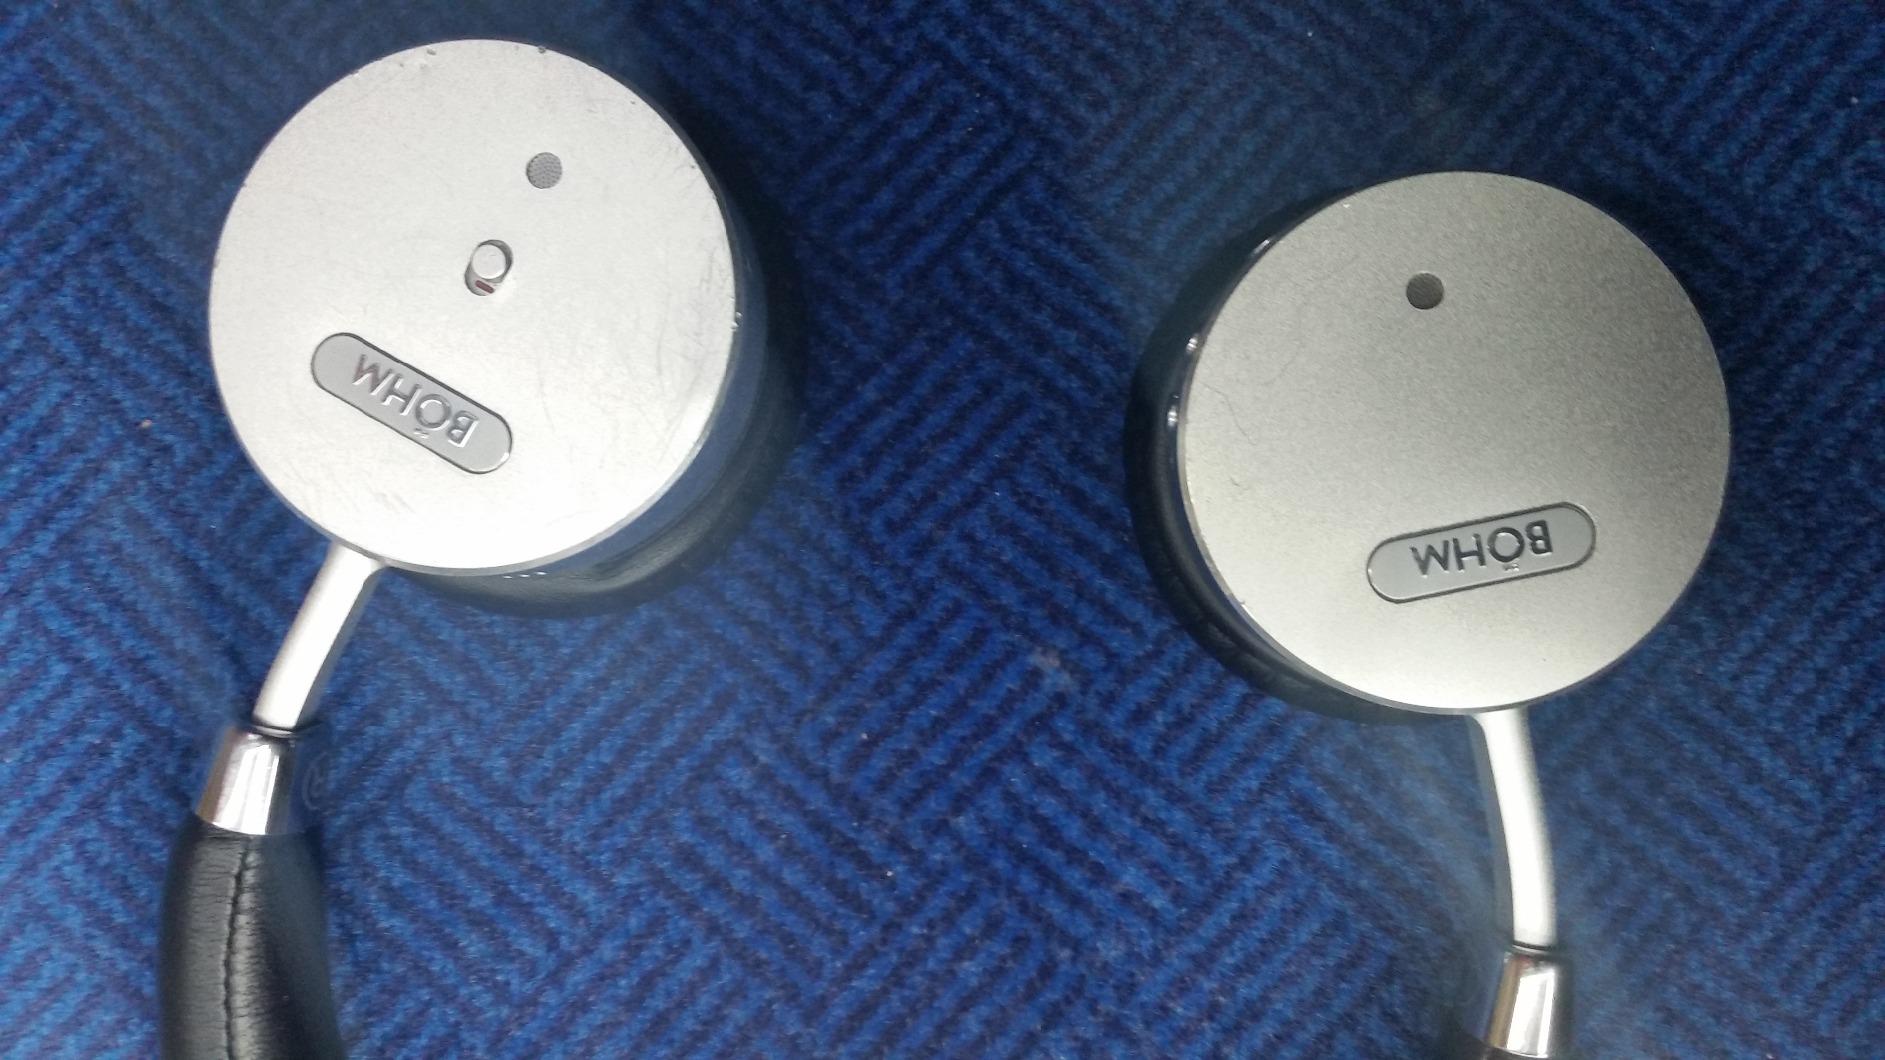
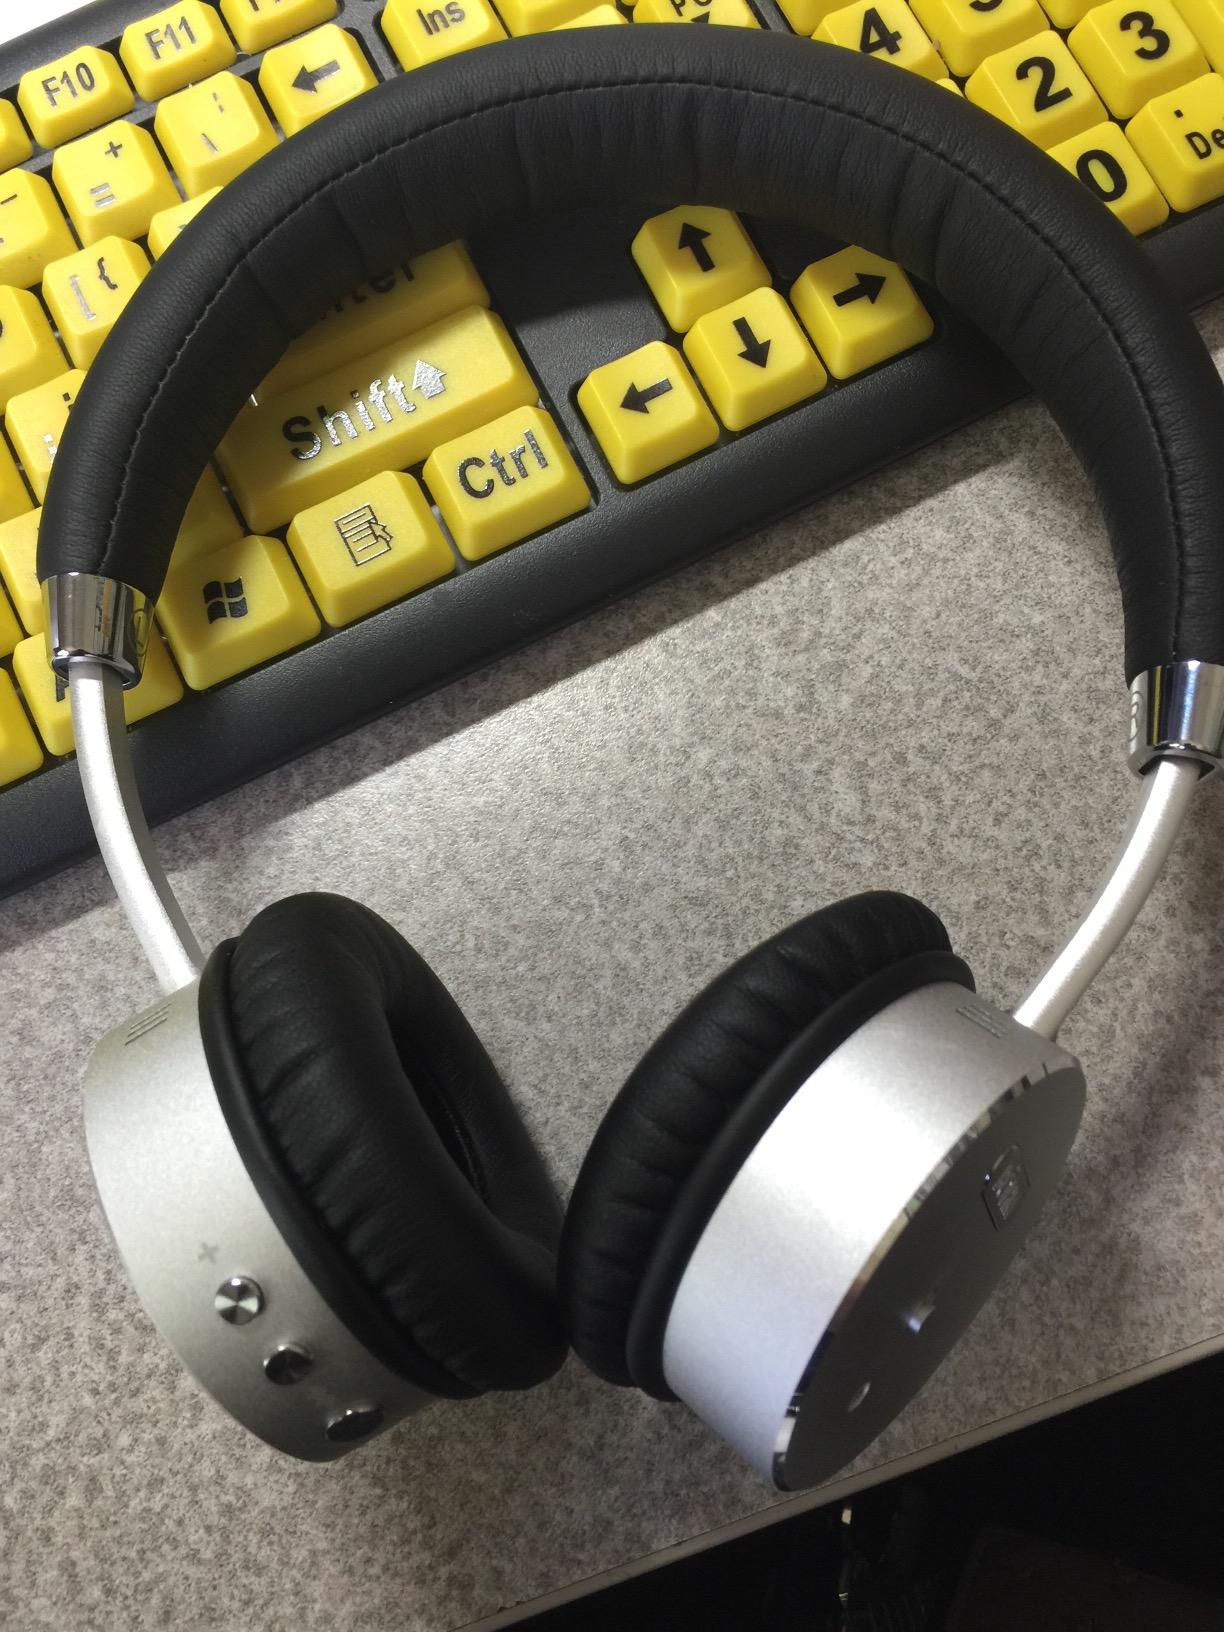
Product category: headphones
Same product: yes